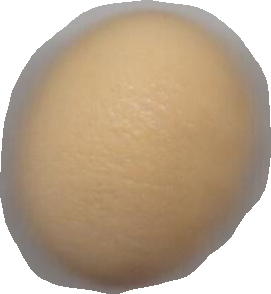
Variety: Grobogan